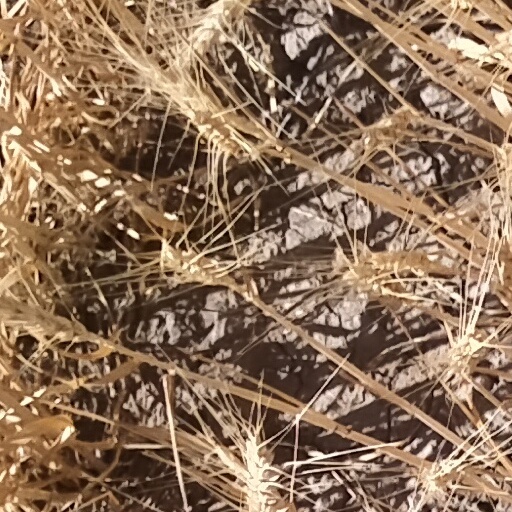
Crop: wheat